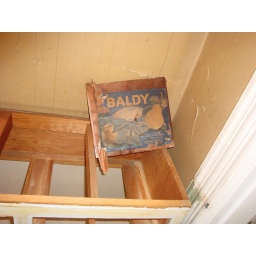
Old fruit box used in construction